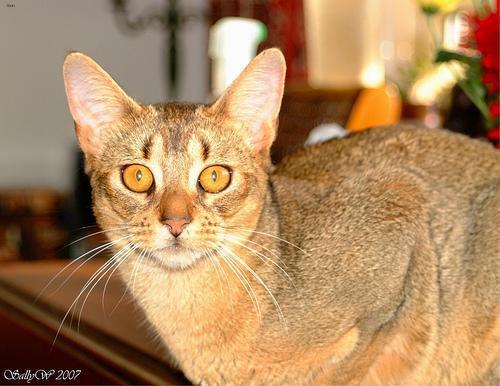
Abyssinian